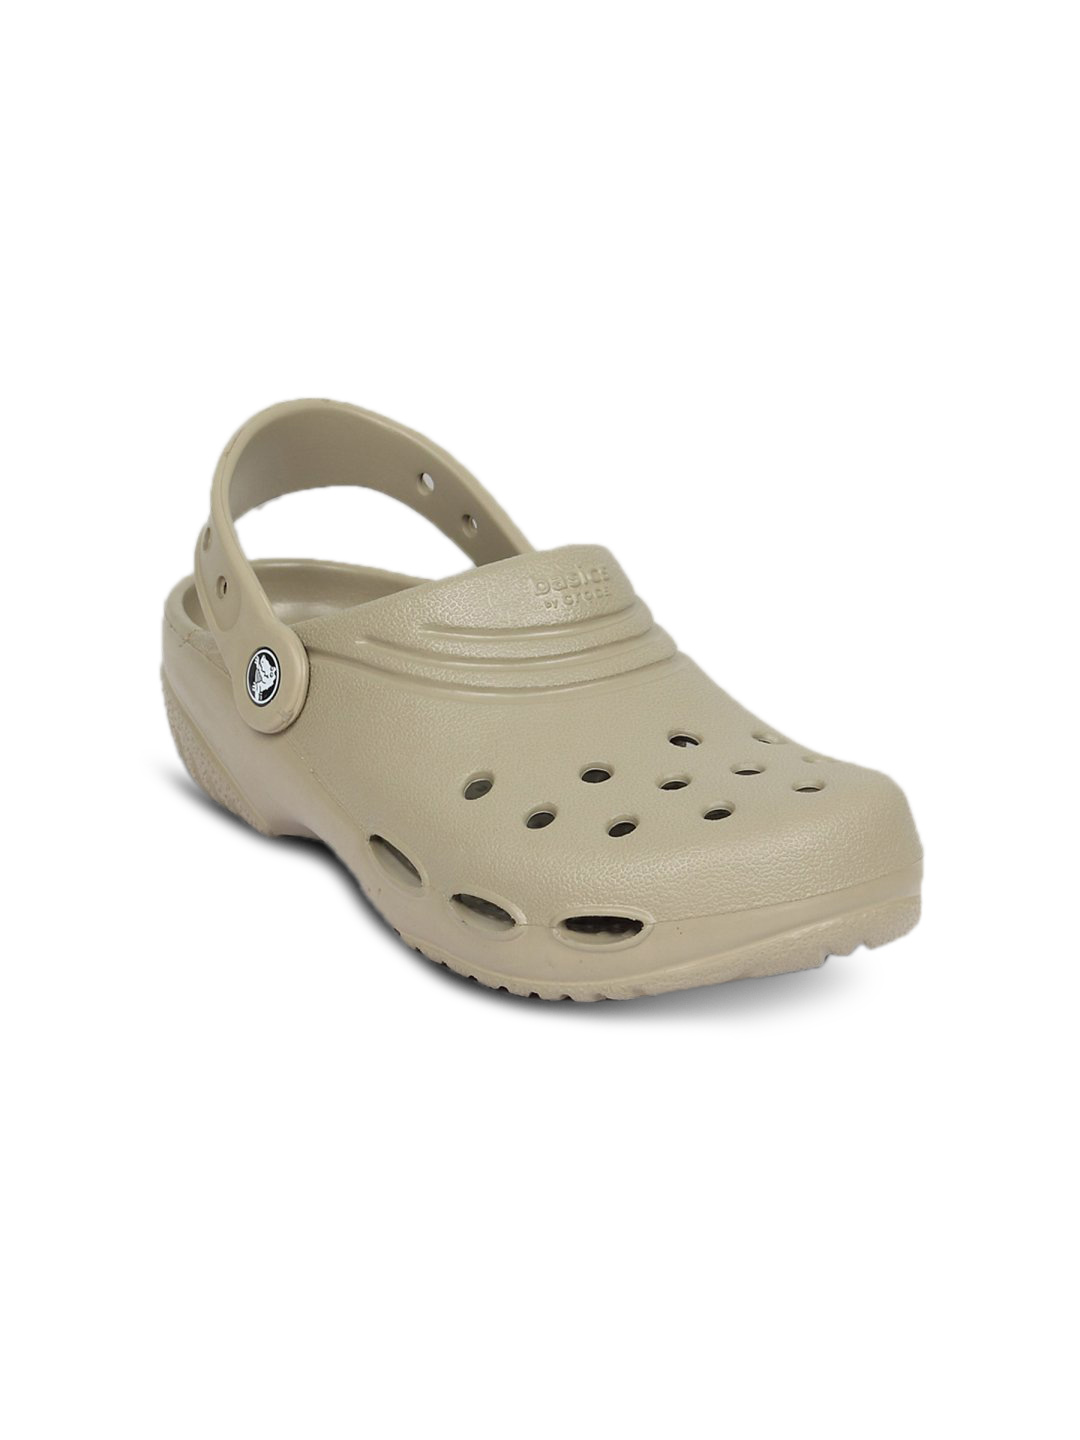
Crocs Kids Unisex Basic Clog Khaki Floater
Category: Footwear / Sandal / Sandals
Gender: Unisex
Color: Brown
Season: Summer 2011
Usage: Casual